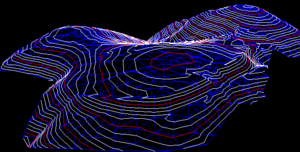
Une courbe de niveau ou isoplèthe d’altitude est, en cartographie, une ligne formée par les points du relief situés à la même altitude.